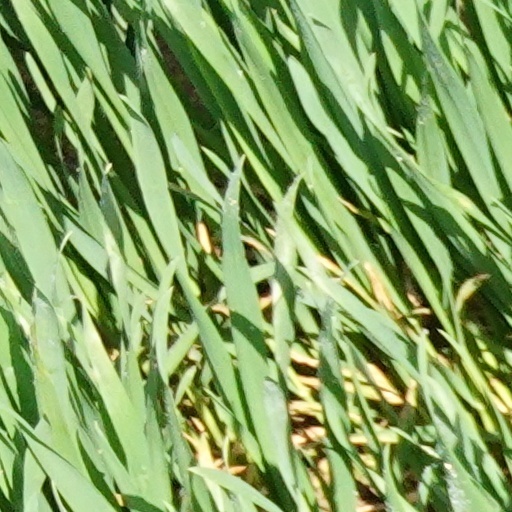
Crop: wheat